Royal Oak, Frindsbury

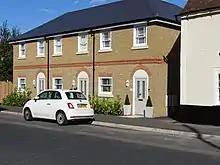
The houses built on the pub garden

In the late 18th or early 19th century it was given a Flemish Bond brick face and the rear was extended with a catslide roof. A slate-roofed, single-level extension was added to the south prior to 1867. The front ground floor was remodelled sometime between 1900 and 1930, with a doorcase removed and a fascia and cornice added. Later in the 20th century, single-storey extensions were added to the north in the 1960s, and also to the rear (both with flat roofs) and the south, including a uPVC conservatory. The front of the building was also modelled, with a wider front door, fascia sign and plinth added across both the original frontage and the extensions, dividing the architectural features of the ground and first floors. A large amount of the pre-1840 fabric of the building, including first floor joinery, survives into the 21st century.